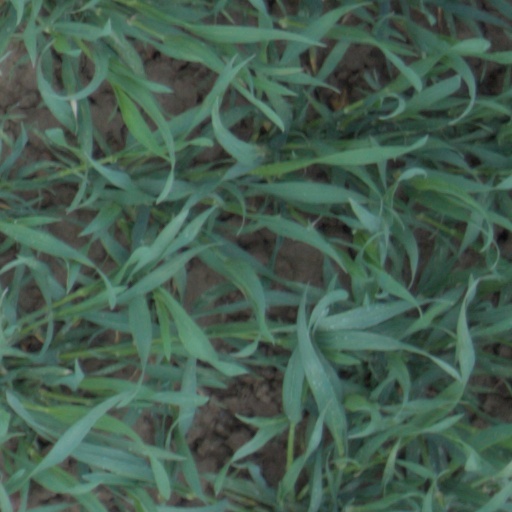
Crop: wheat